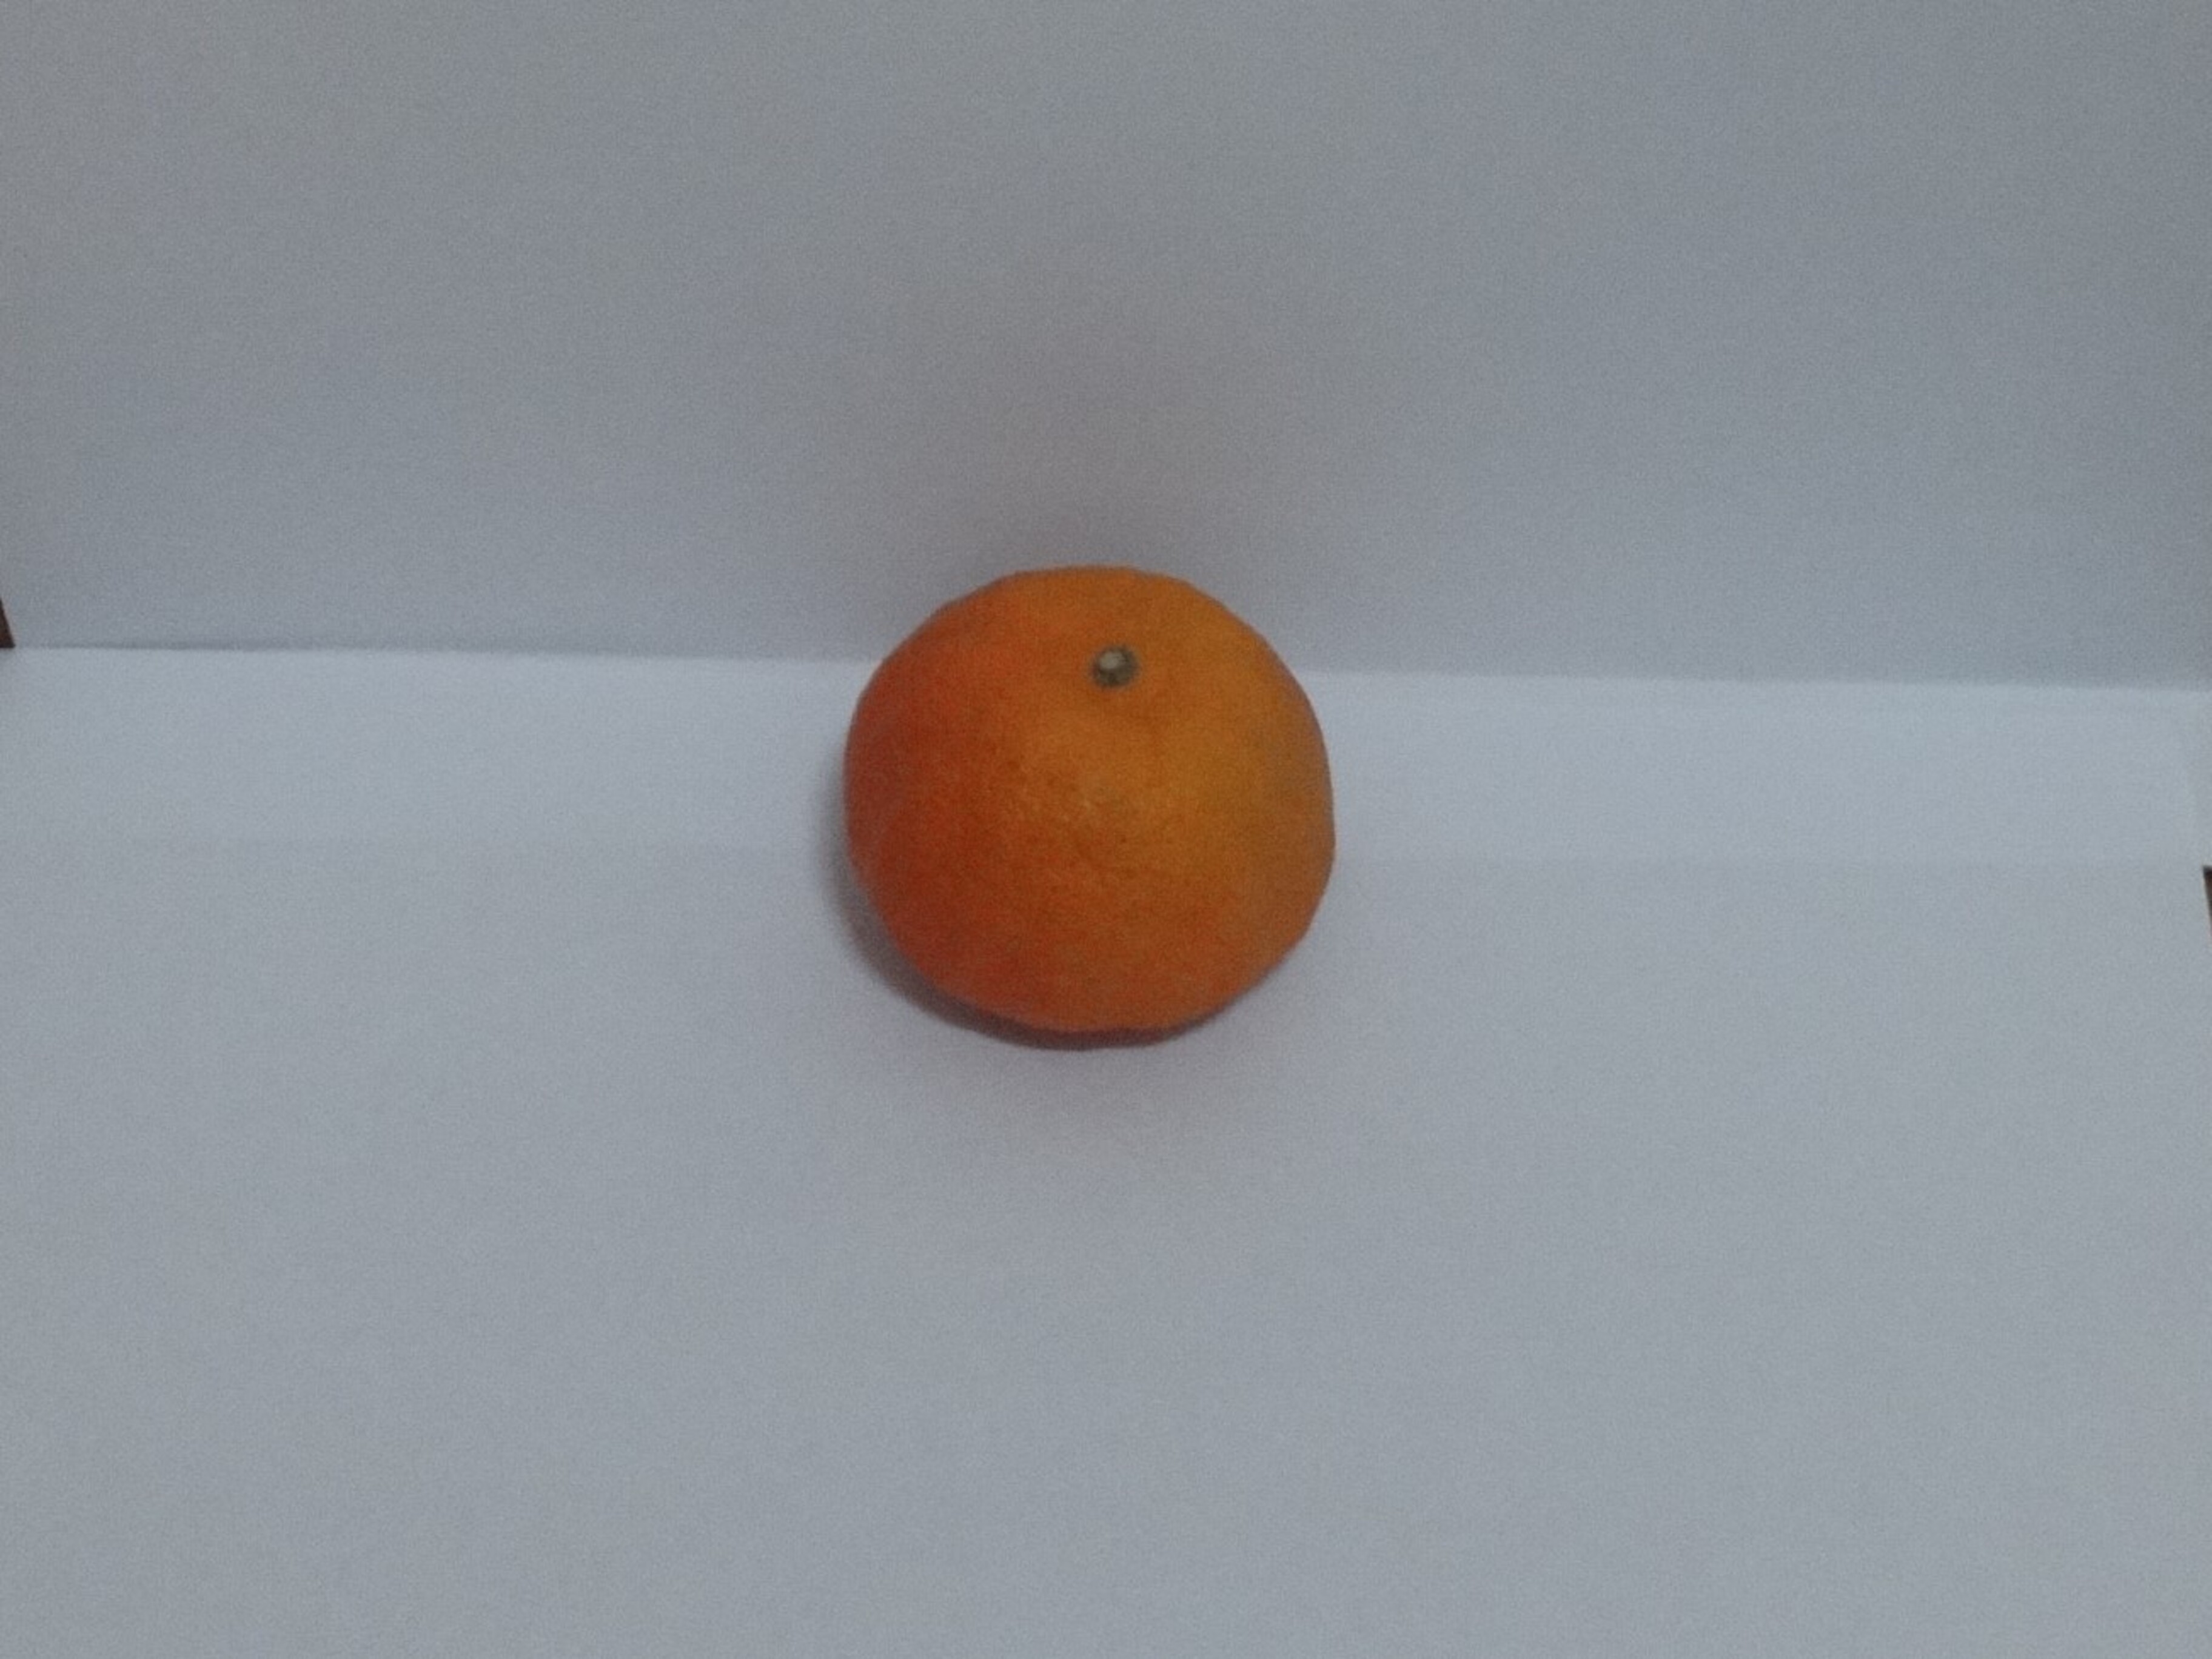
Citrus fruit variety: murcott